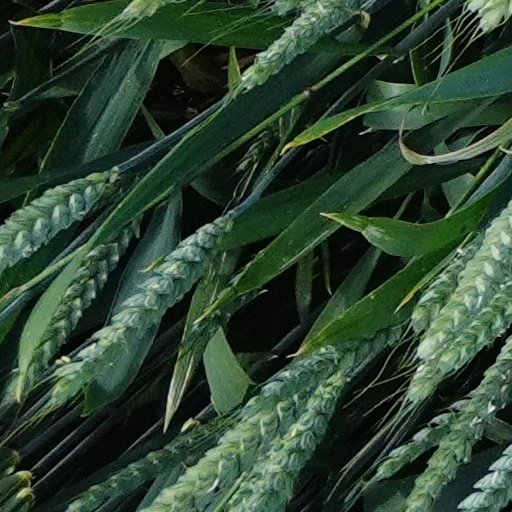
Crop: wheat